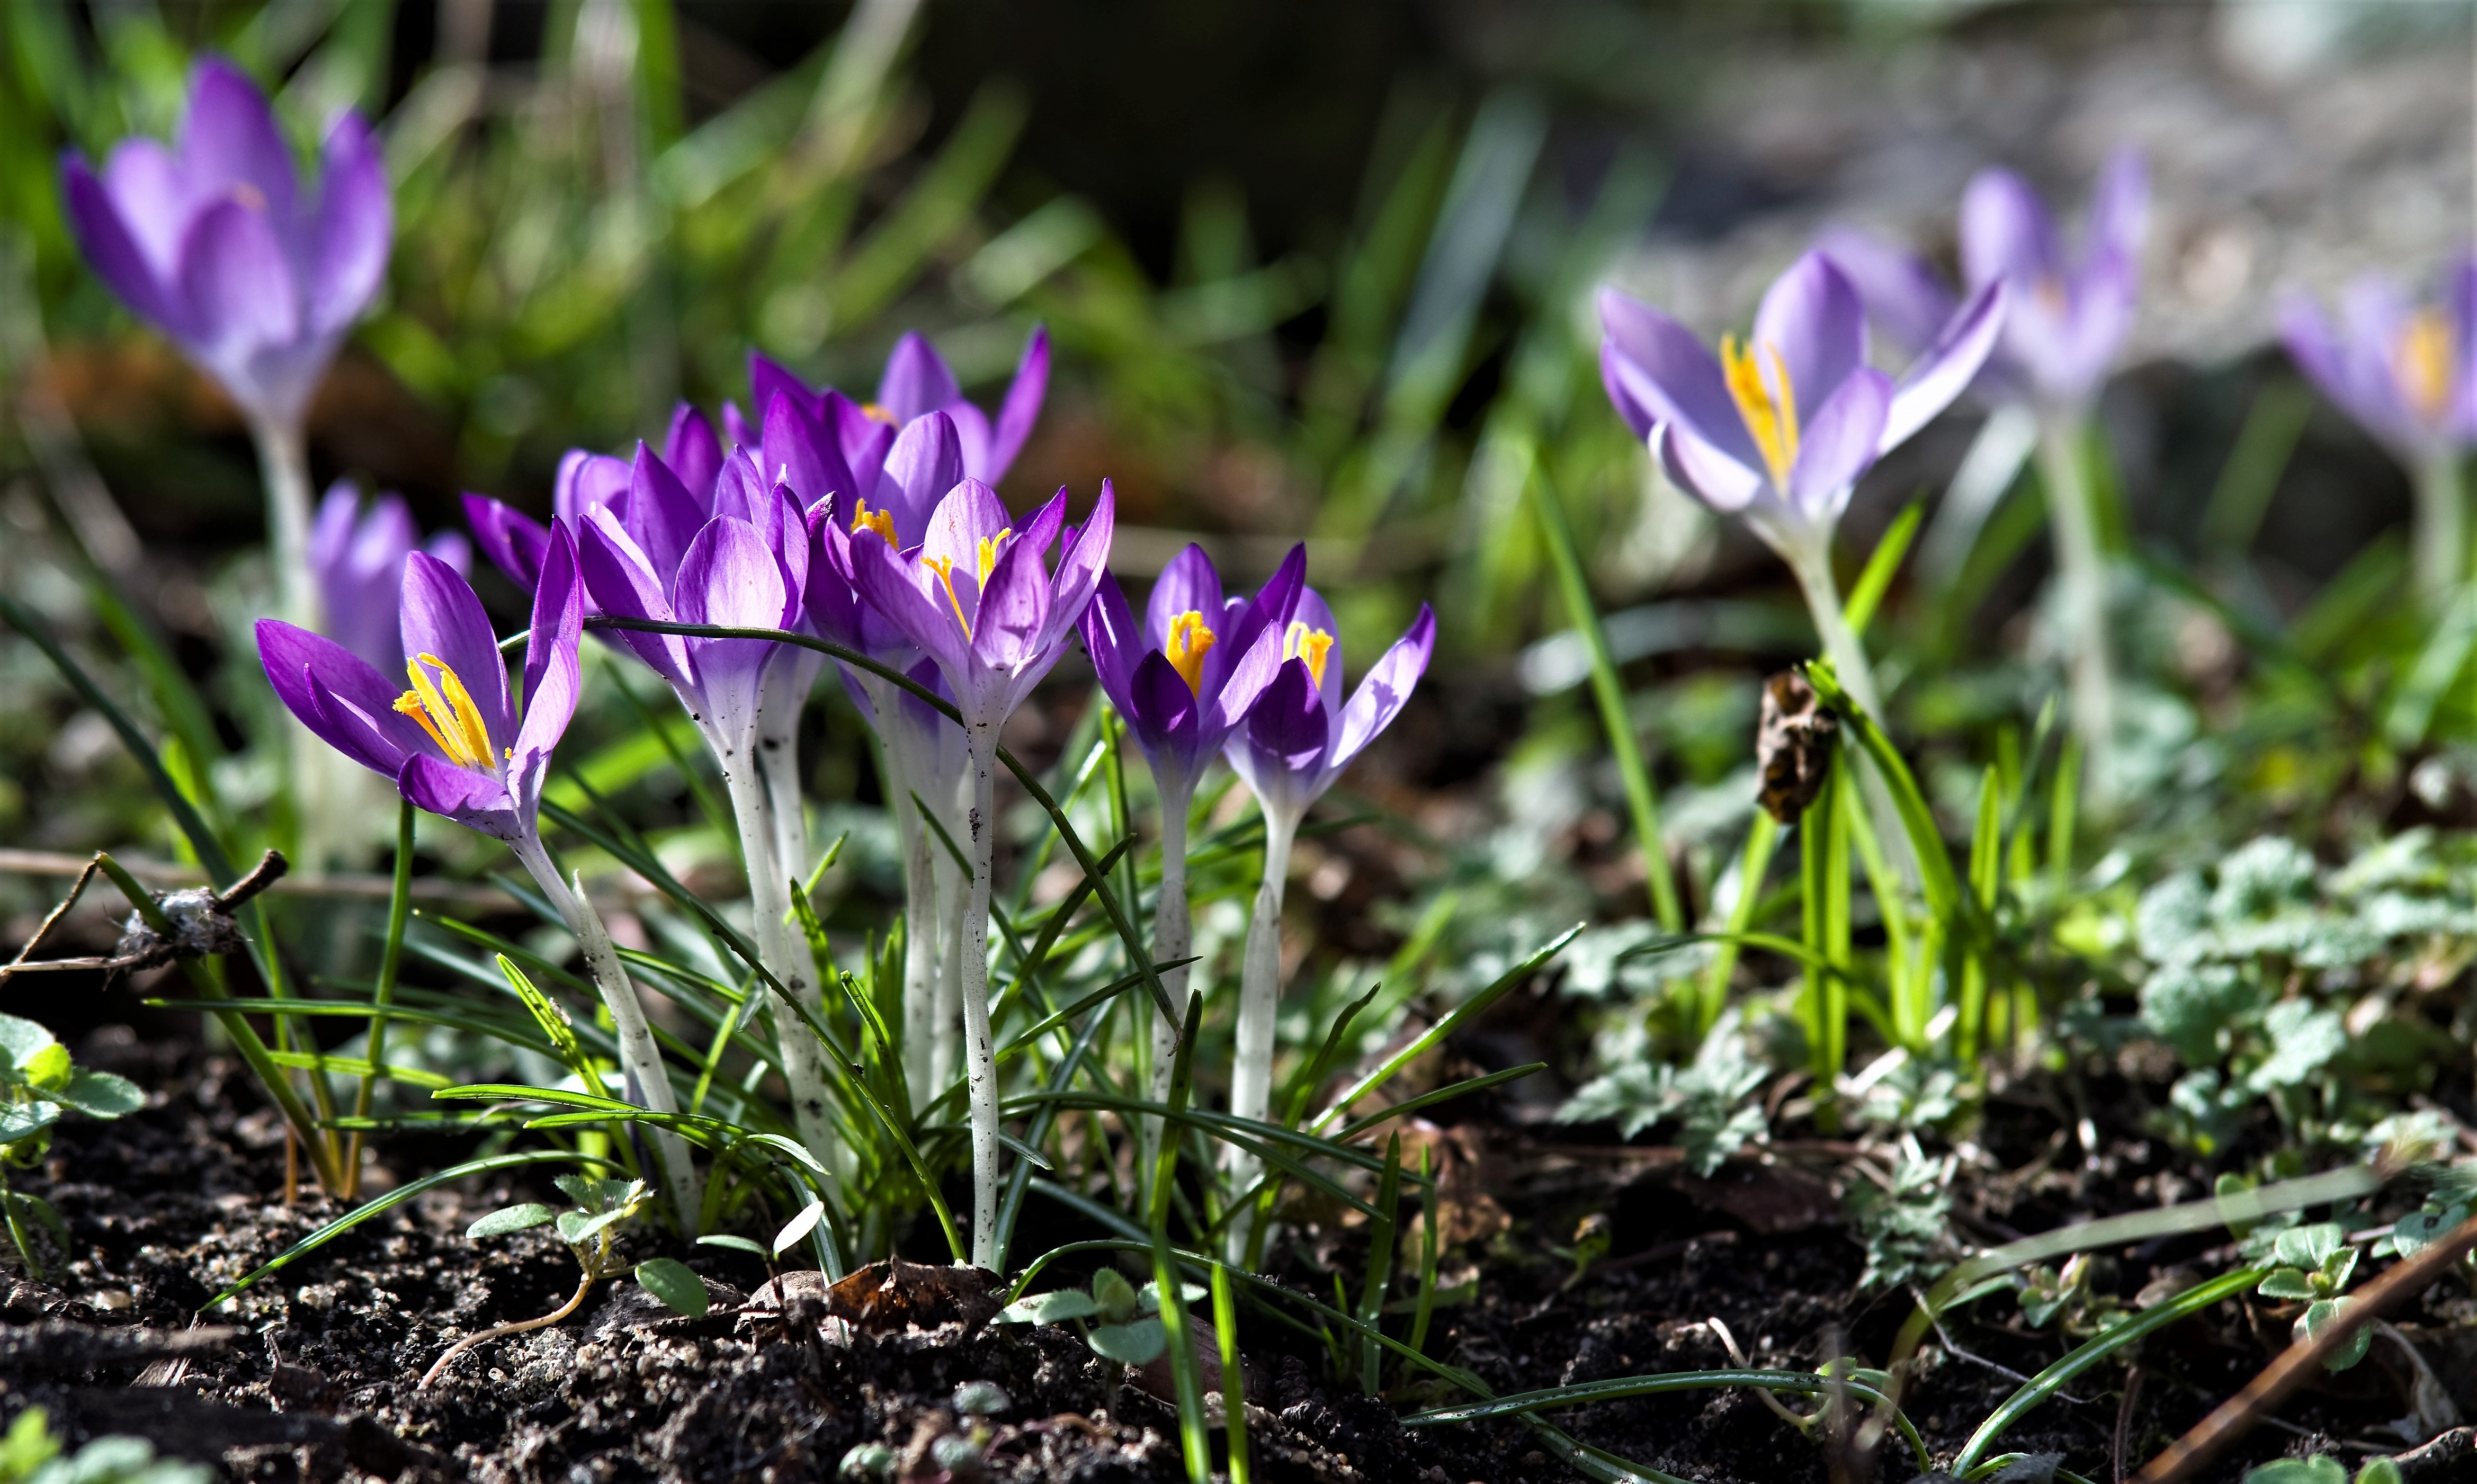
grass, blossom, plant, meadow, flower, purple, bloom, spring, botany, flora, wildflower, crocus, spring flower, macro photography, flowering plant, land plant, violet family, iris family